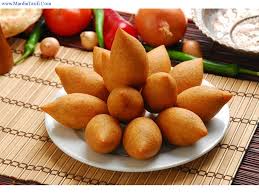
Yemek: icli_kofte